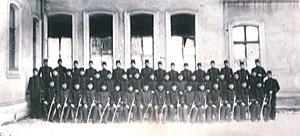
Bitola est une municipalité et une ville du sud-ouest de la Macédoine du Nord. La municipalité comptait 93 585 habitants en 2002 et couvre 422 km². La ville en elle-même comptait alors 74 550 habitants, le reste de la population étant réparti dans les villages alentour.